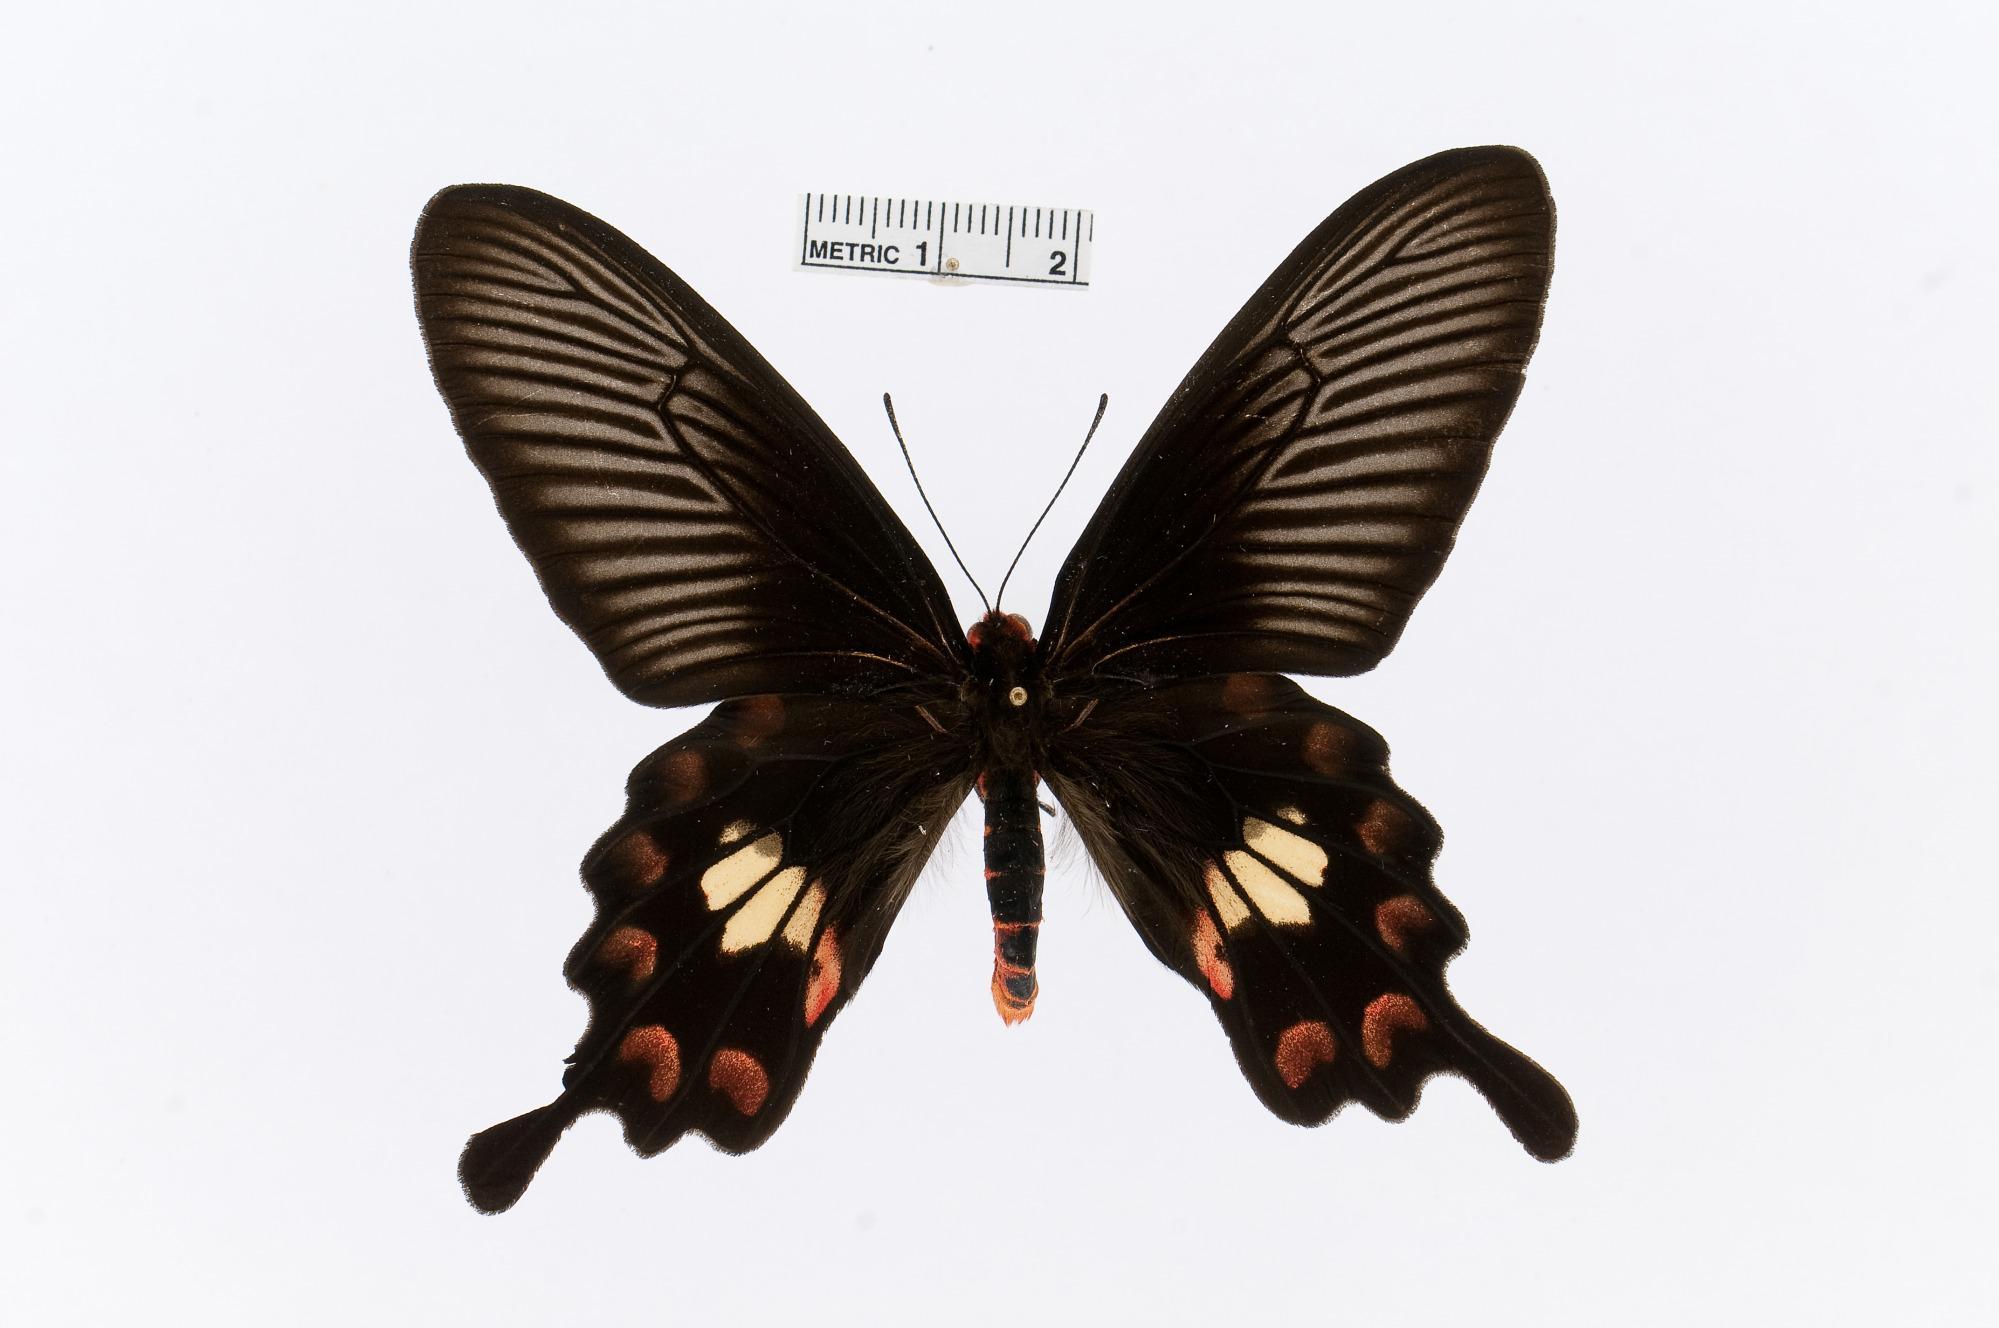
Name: Pachliopta aristolochiae
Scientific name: Pachliopta aristolochiae
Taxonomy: Animalia, Arthropoda, Insecta, Lepidoptera, Papilionidae, Papilioninae